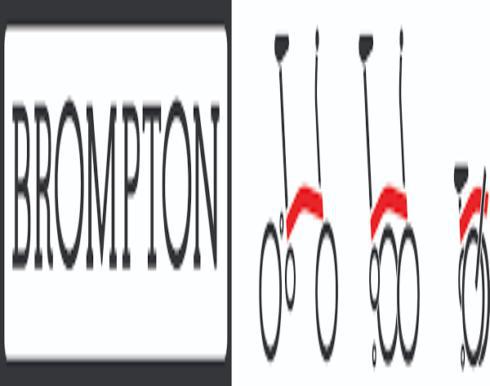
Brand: brompton bicycle
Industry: Transportation